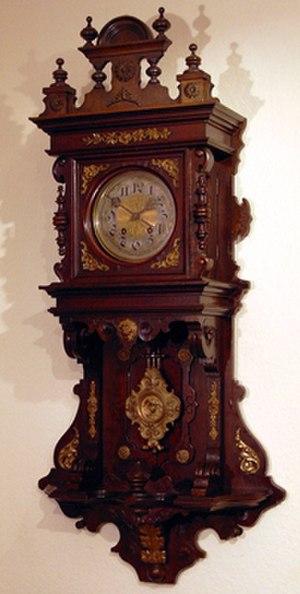
La Aktiengesellschaft für Uhrenfabrikation Lenzkirch, en abrégé A.G.U.L. fut une des principales entreprise horlogère de la Forêt-Noire.